Argentine black and white tegu

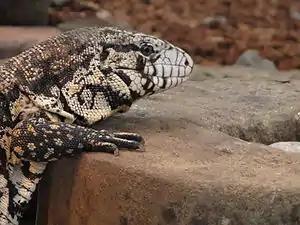
The two prominent loreal scales between the eye and nostril of this Argentine black and white tegu, plus its round pupils, identify it as belonging to the genus "Salvator".

In 1839, this species of tegu was originally described as "Salvator merianae". However, beginning in 1845 and continuing for 154 years, it was confused with "Tupinambis teguixin" and was considered a synonym of that species. In 1995, it was again given species status, as "Tupinambis merianae" because subsequent studies had shown that the gold tegu ("Tupinambis teguixin") was distinct from it. In 2012, the Argentine black and white tegu was reassigned to the resurrected genus "Salvator" as "Salvator merianae".